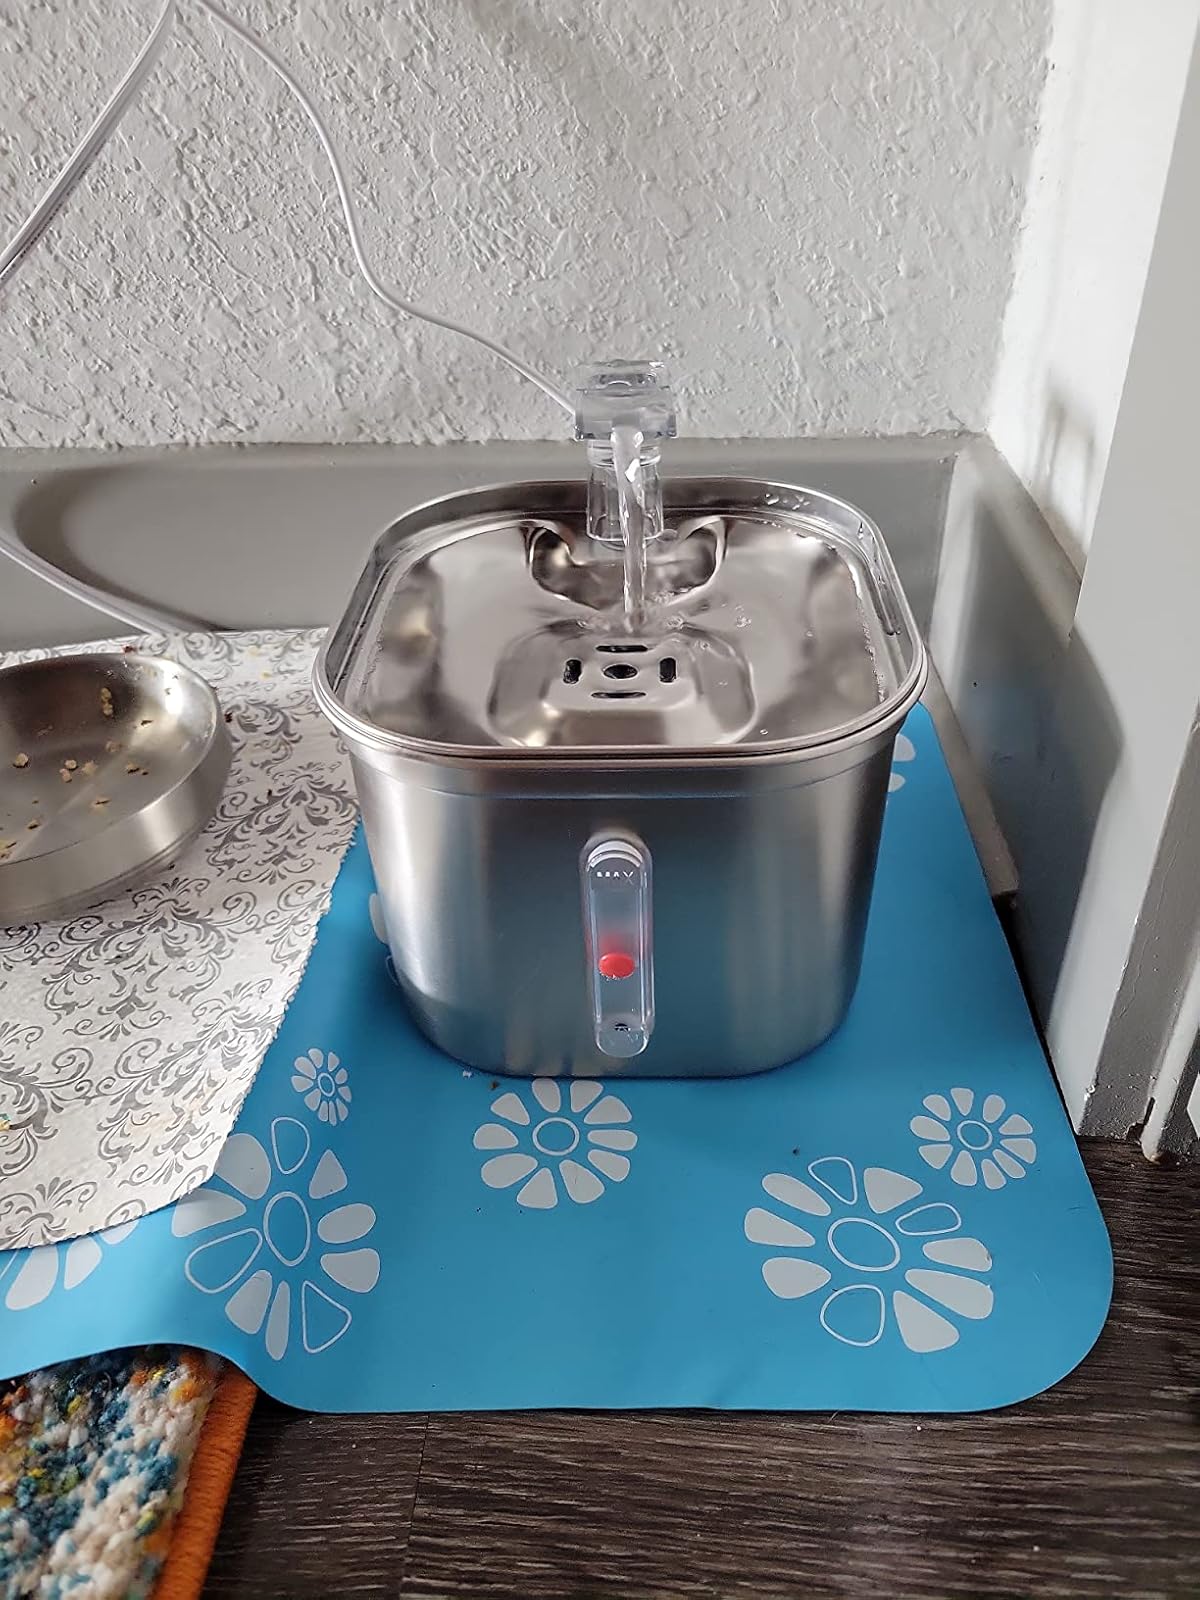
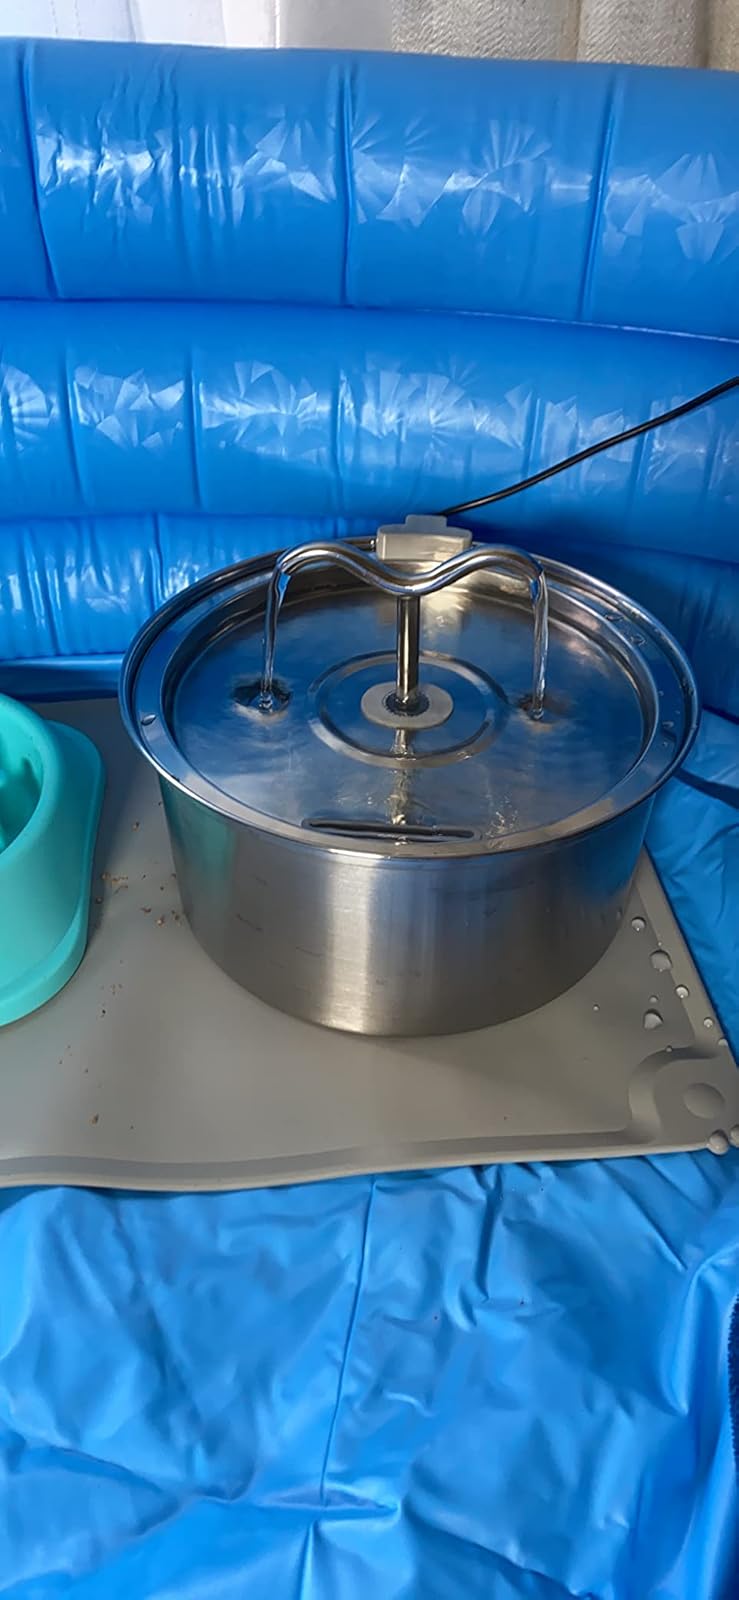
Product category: items_bowl
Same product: no